Sound, Cheshire

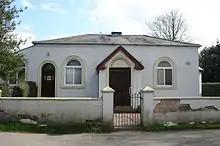
Broomhall and Sound Church

The Crewe and Shrewsbury Railway was approved in 1853. Construction employed engineers Joseph Locke and John Edward Errington and contractor Thomas Brassey, and the line opened on 1 September 1858. It passed through Sound with no station.